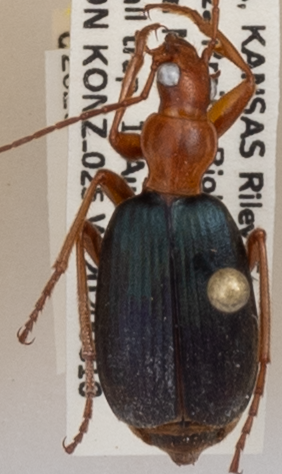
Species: Brachinus alternans
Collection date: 2020-08-10
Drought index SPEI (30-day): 0.992
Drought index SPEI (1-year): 0.746
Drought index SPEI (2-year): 2.09